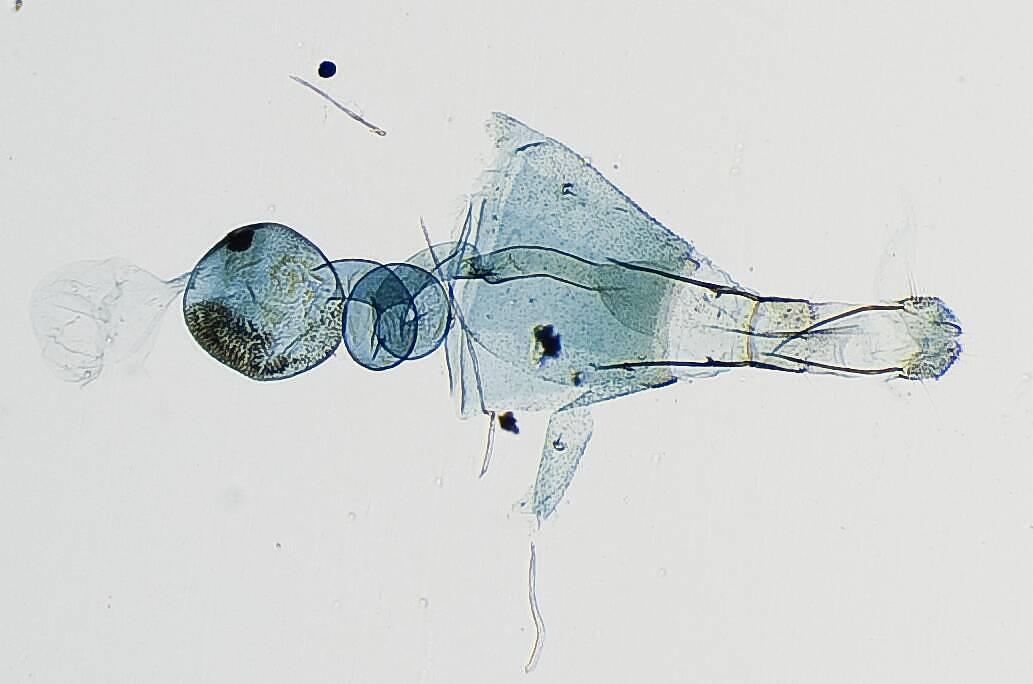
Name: Scoparia ycarda
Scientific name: Scoparia ycarda Dyar
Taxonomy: Animalia, Arthropoda, Insecta, Lepidoptera, Pyralidae
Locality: Volcan Santa Maria, [Not Stated], Quetzaltenango, Guatemala
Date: June